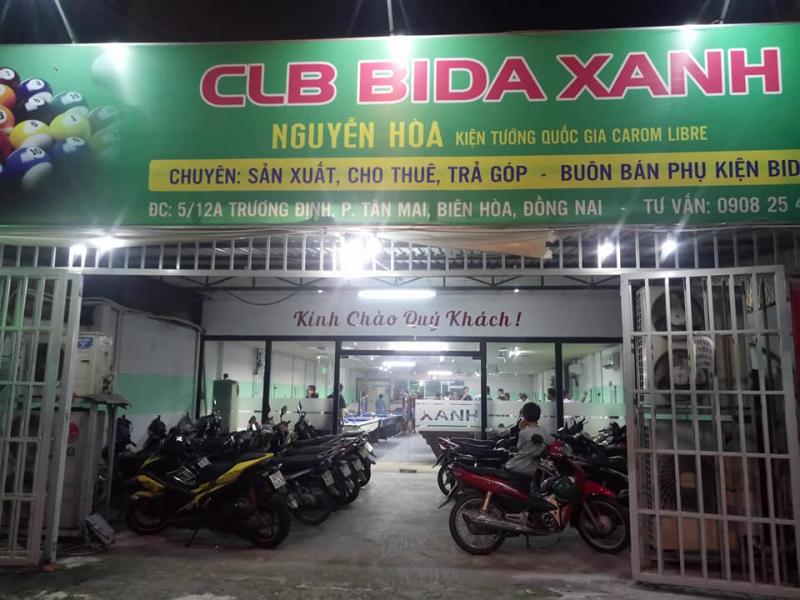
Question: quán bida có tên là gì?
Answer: quán bida có tên là clb bida xanh